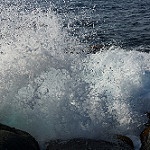
Label: sea